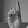
ASL letter: D